2011 World Aquatics Championships

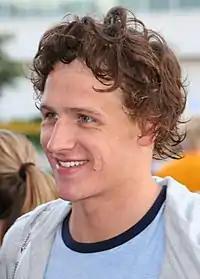

On the fifth day of competition on July 28, five finals were contested, the men's 200 m individual medley, men's 100 m freestyle, women's 200 m butterfly, women's 50 m backstroke, and the women's 4×200 m freestyle relay. In the first final of day five, the men's 200 m individual medley, American Ryan Lochte set the first world record of the competition en route to winning gold with a time of 1:54.00 and successfully defended his 2009 title. After the race, Lochte said, "All I can say is summed up in one word ... Jeah! That's really all." American Michael Phelps finished second in 1:54.16. In the men's 100 m freestyle, Australian James Magnussen continued his strong performance with gold in a time of 47.63, becoming the first Australian man to win the event. After the race, Magnussen said, "When I get back to Australia, I will be relaxing with my friends, and it will sound amazing to be called a world champion. It has been six weeks since I have gotten a good night's sleep. No Australian has won this race at the world championships before, so it is good to be in the same club as the legends of this sport." Defending champion César Cielo finished in fourth place after fading badly the last 15 meters with a time of 48.01. In the women's 200 m butterfly, Chinese Jiao Liuyang won her first individual world title with a time of 2:05.55, just holding off Brit Ellen Gandy who finished second in 2:05.59. In the women's 50 m backstroke, Russian Anastasia Zuyeva won the gold in a time of 27.79. In the women's 4×200 m freestyle relay, the American team of Missy Franklin, Dagny Knutson, Katie Hoff, and Allison Schmitt won the gold with a time of 7:46.14. Leading off the relay, the sixteen-year-old Franklin recorded a time of 1:55.06, which was fast enough to win the individual 200 m freestyle (won in 1:55.58). One world record, set by Lochte in the 200 m individual medley, was set during day five.